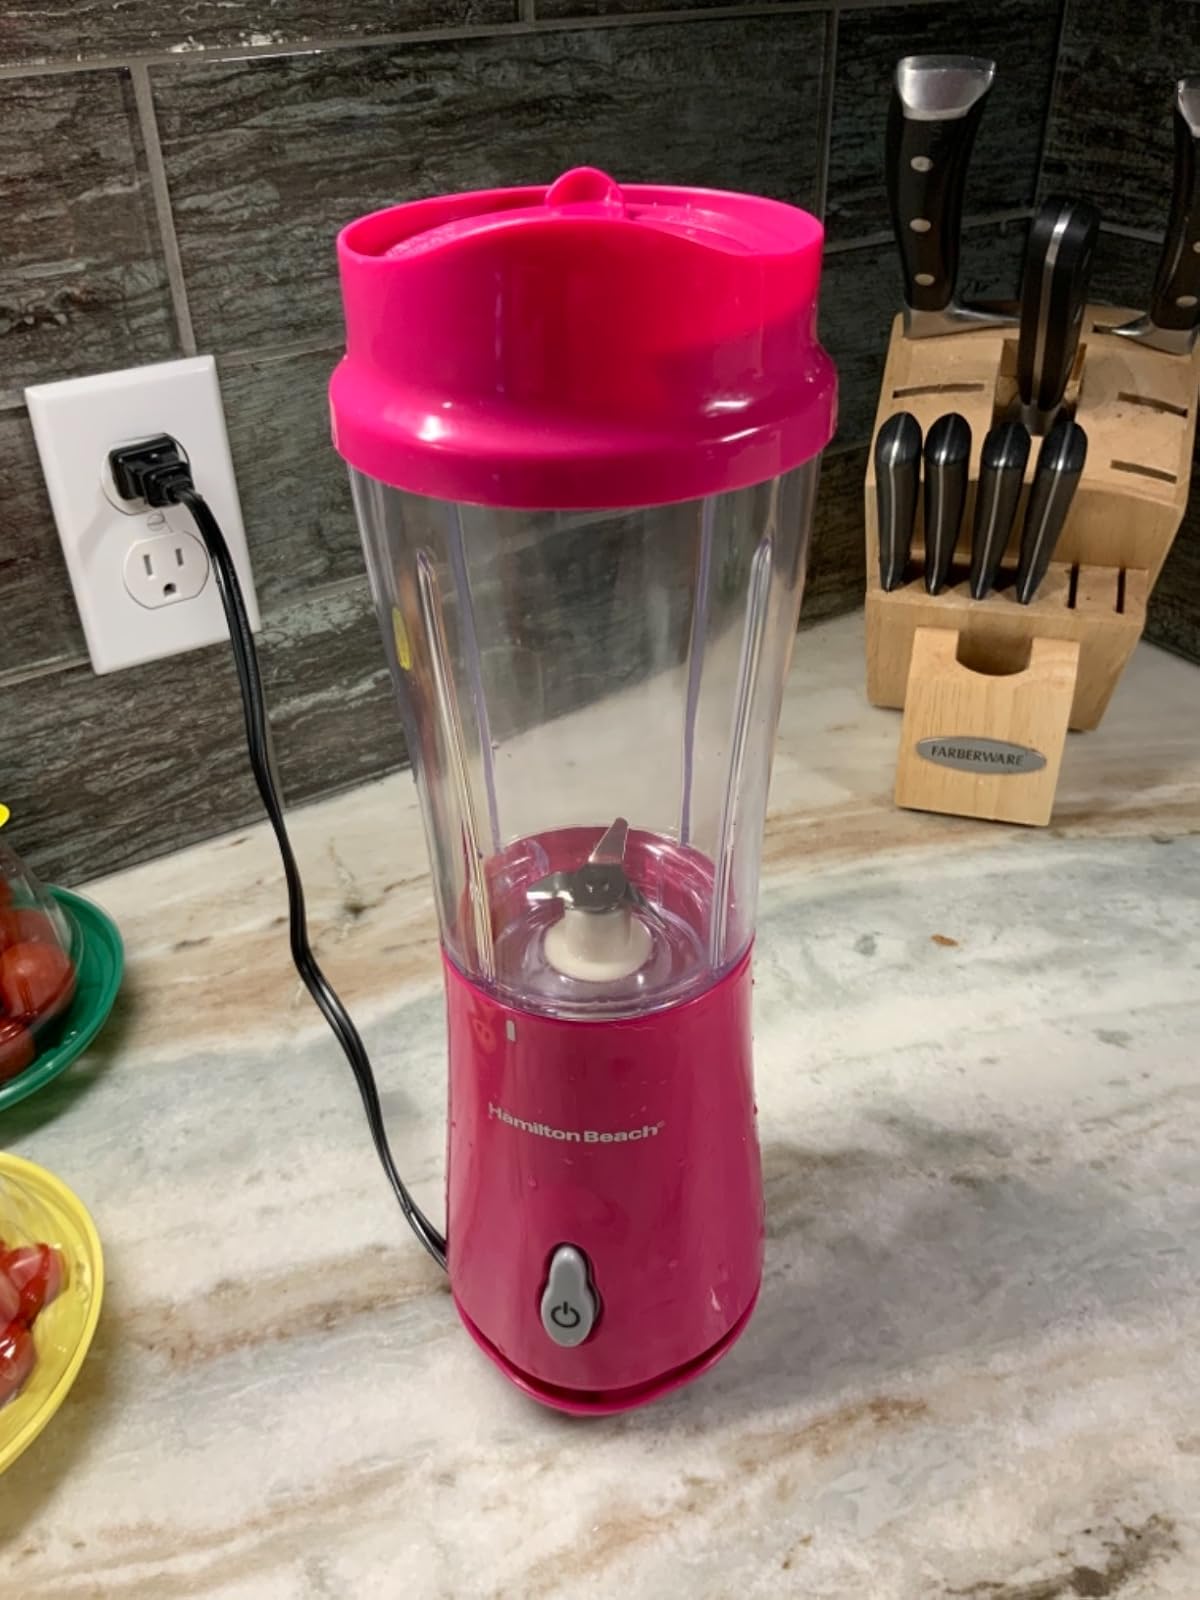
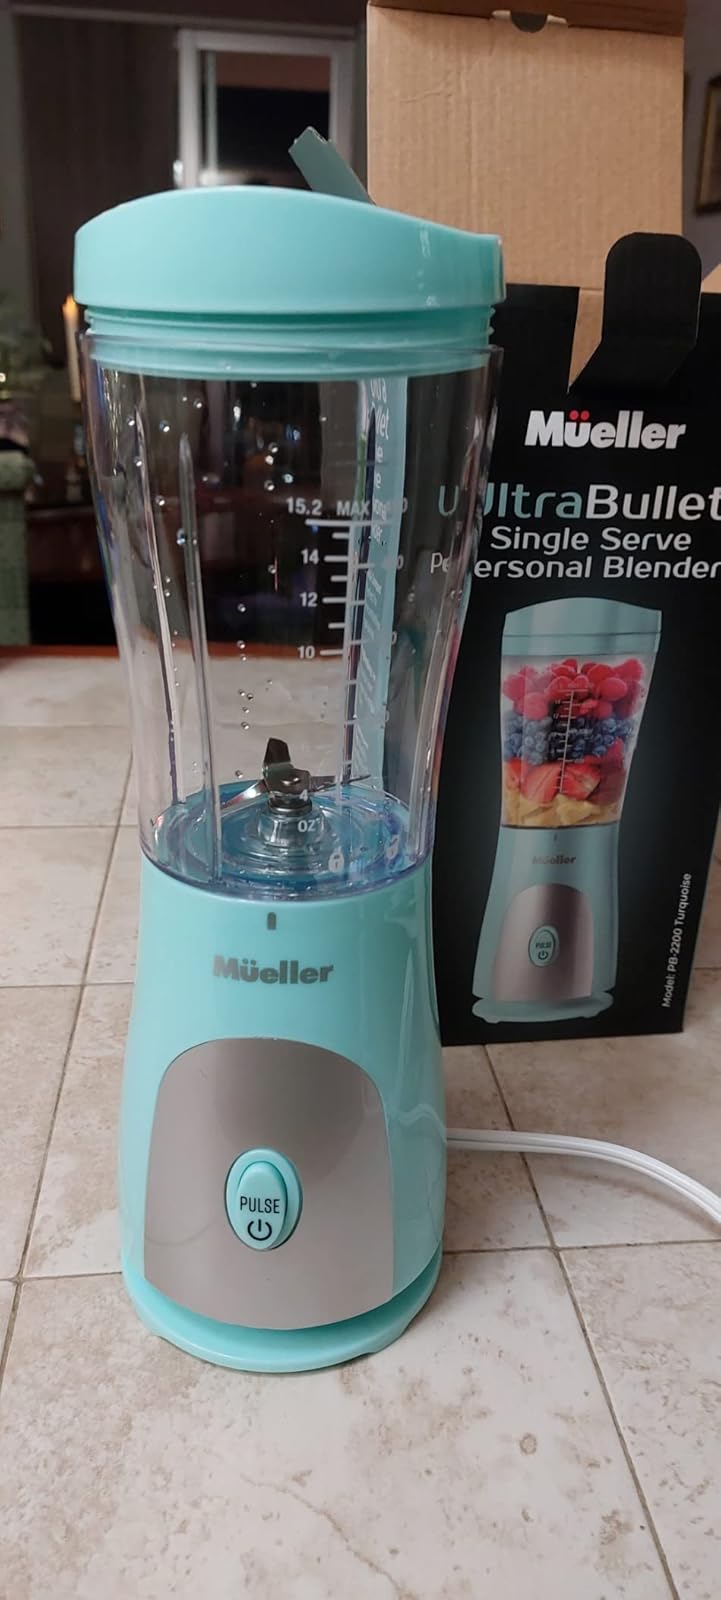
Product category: items_blender
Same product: no